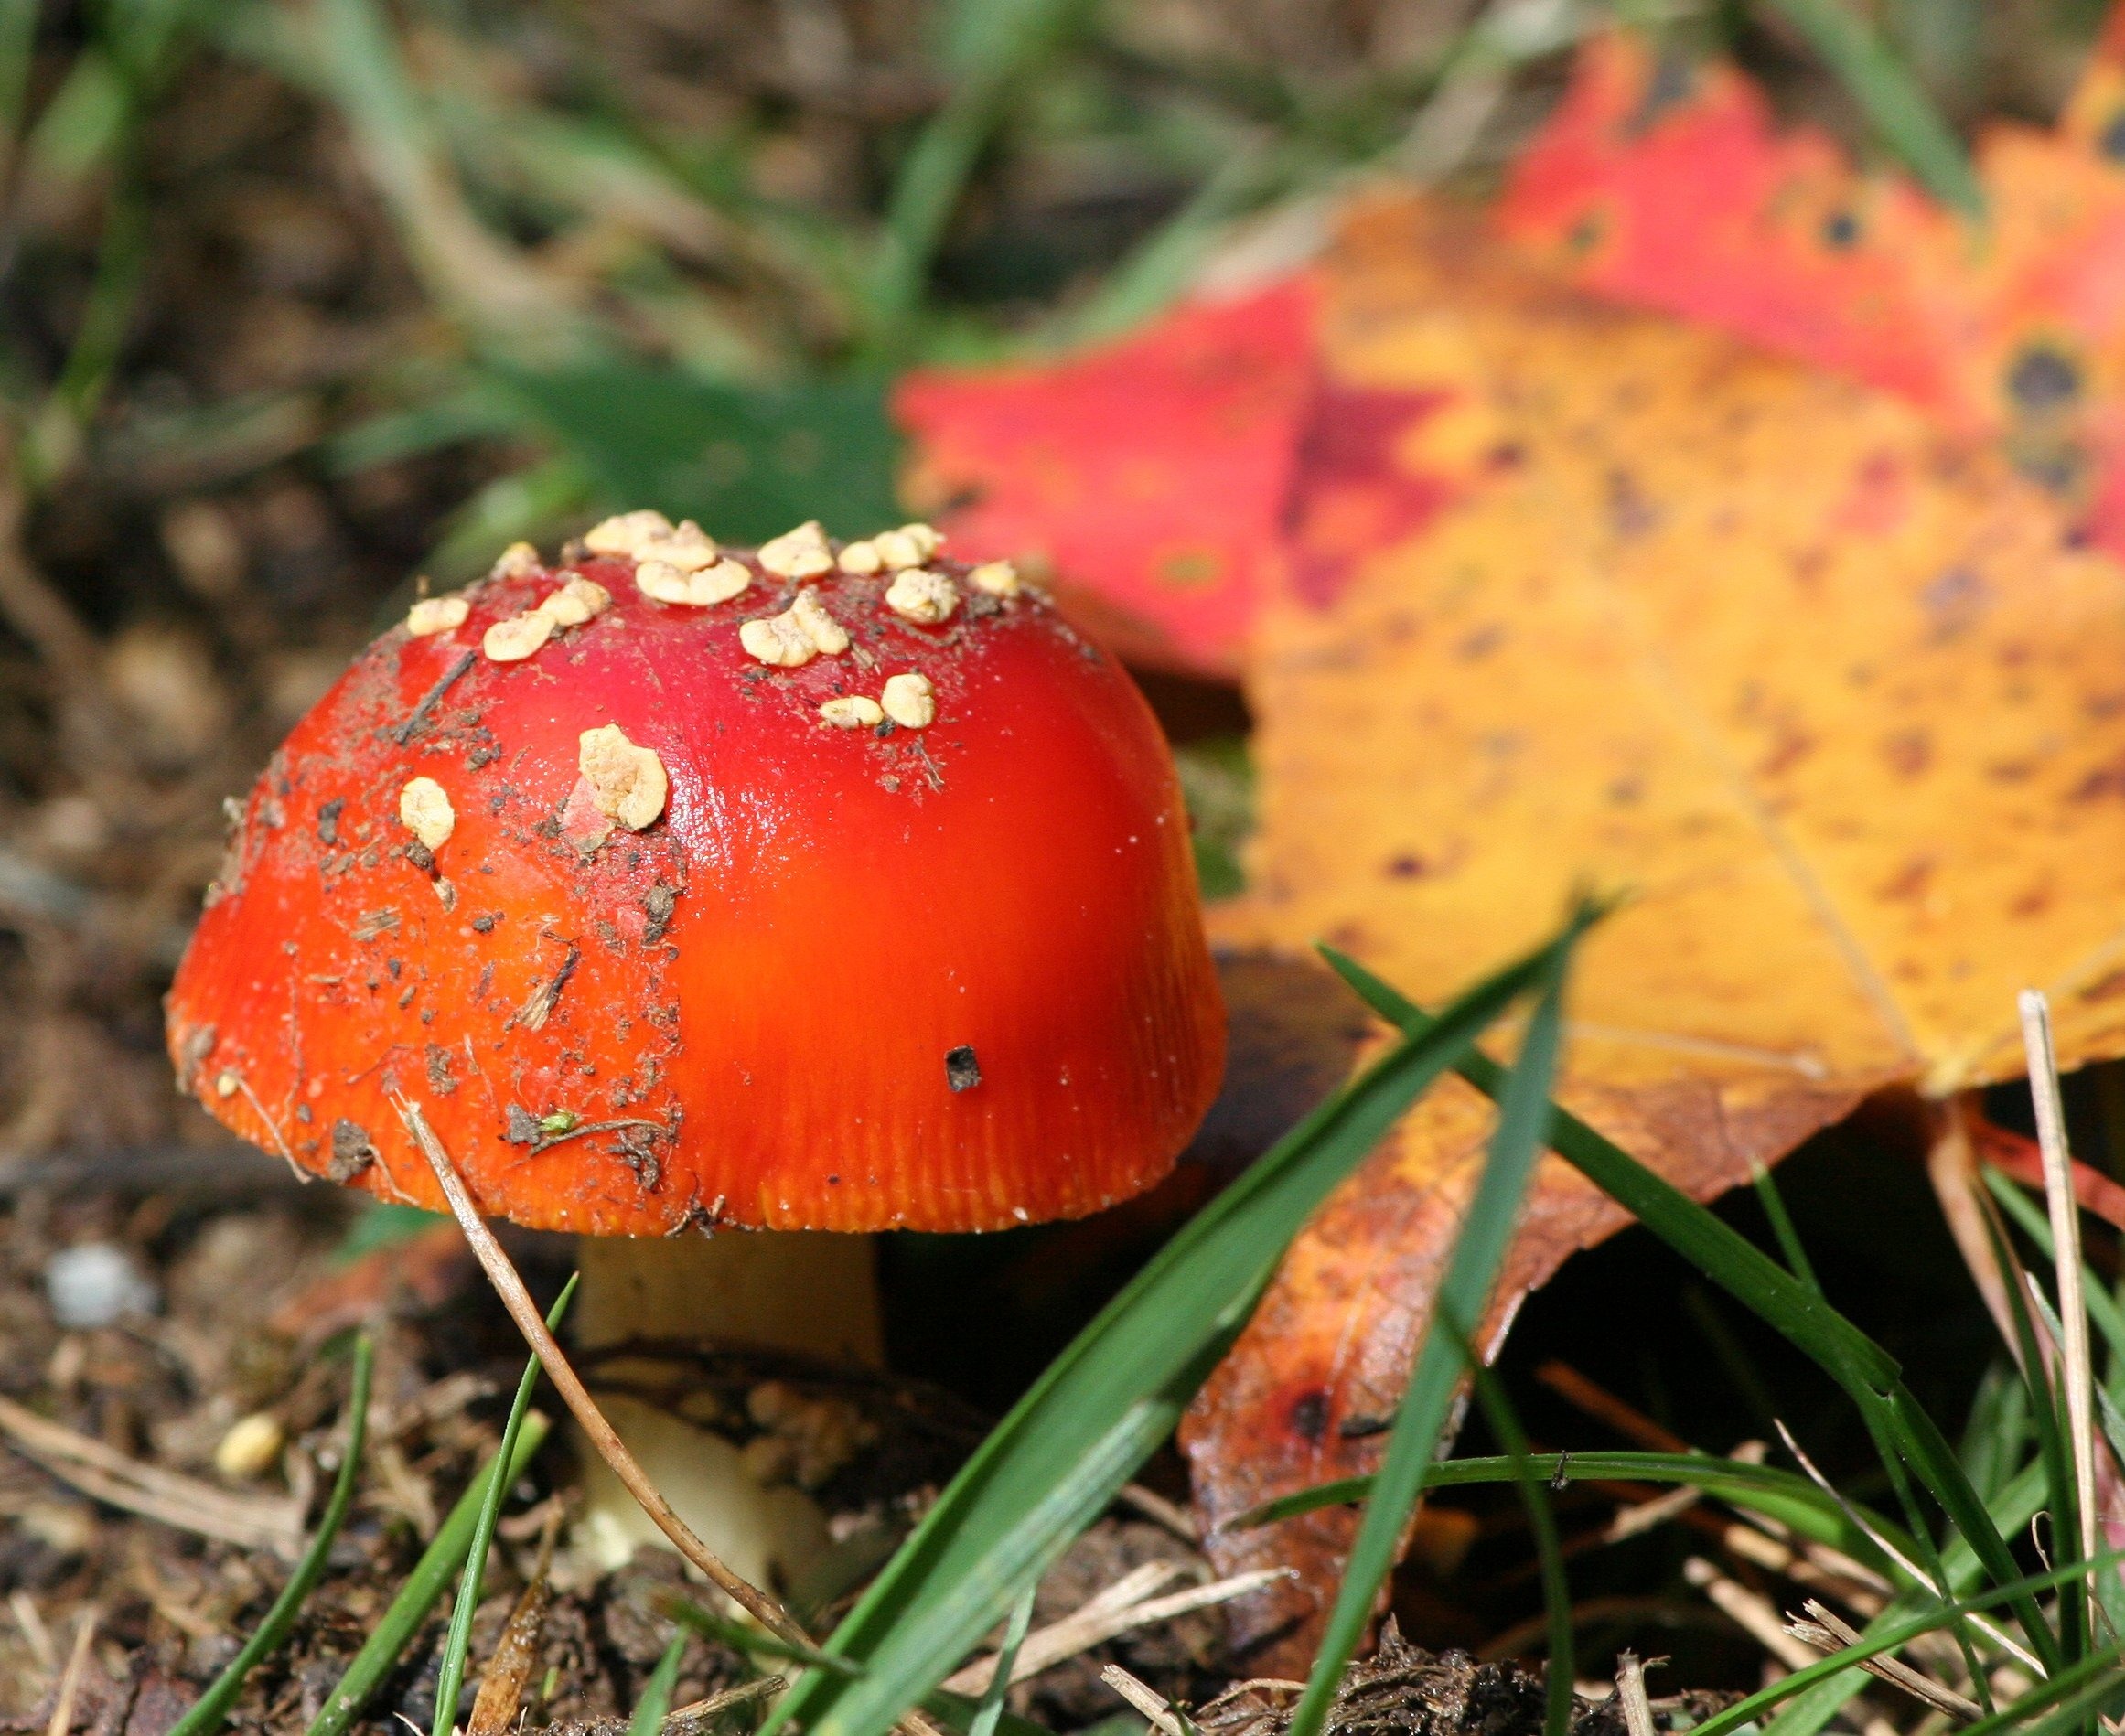
nature, forest, growth, wood, stem, leaf, fall, flower, rustic, wild, environment, rural, food, harvest, jungle, ingredient, biology, grow, natural, autumn, fresh, mushroom, toadstool, gourmet, eat, flora, season, fauna, close up, outdoors, fungus, fungi, cap, seasonal, growing, vegetarian, raw, fantasy, magic, agaric, bolete, edible, organic, macro photography, poisonous, organism, gather, red mushroom, edible mushroom, medicinal mushroom, penny bun